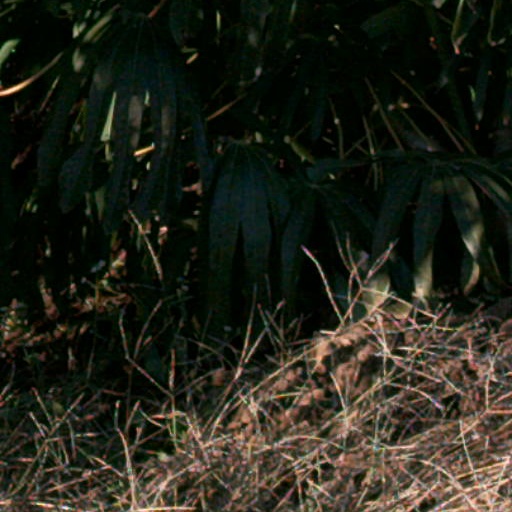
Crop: cassava